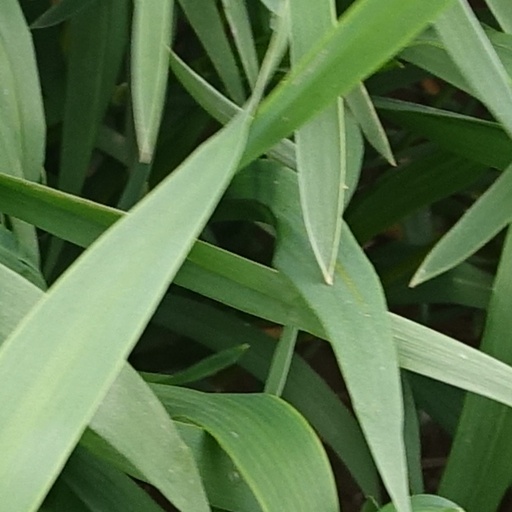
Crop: wheat